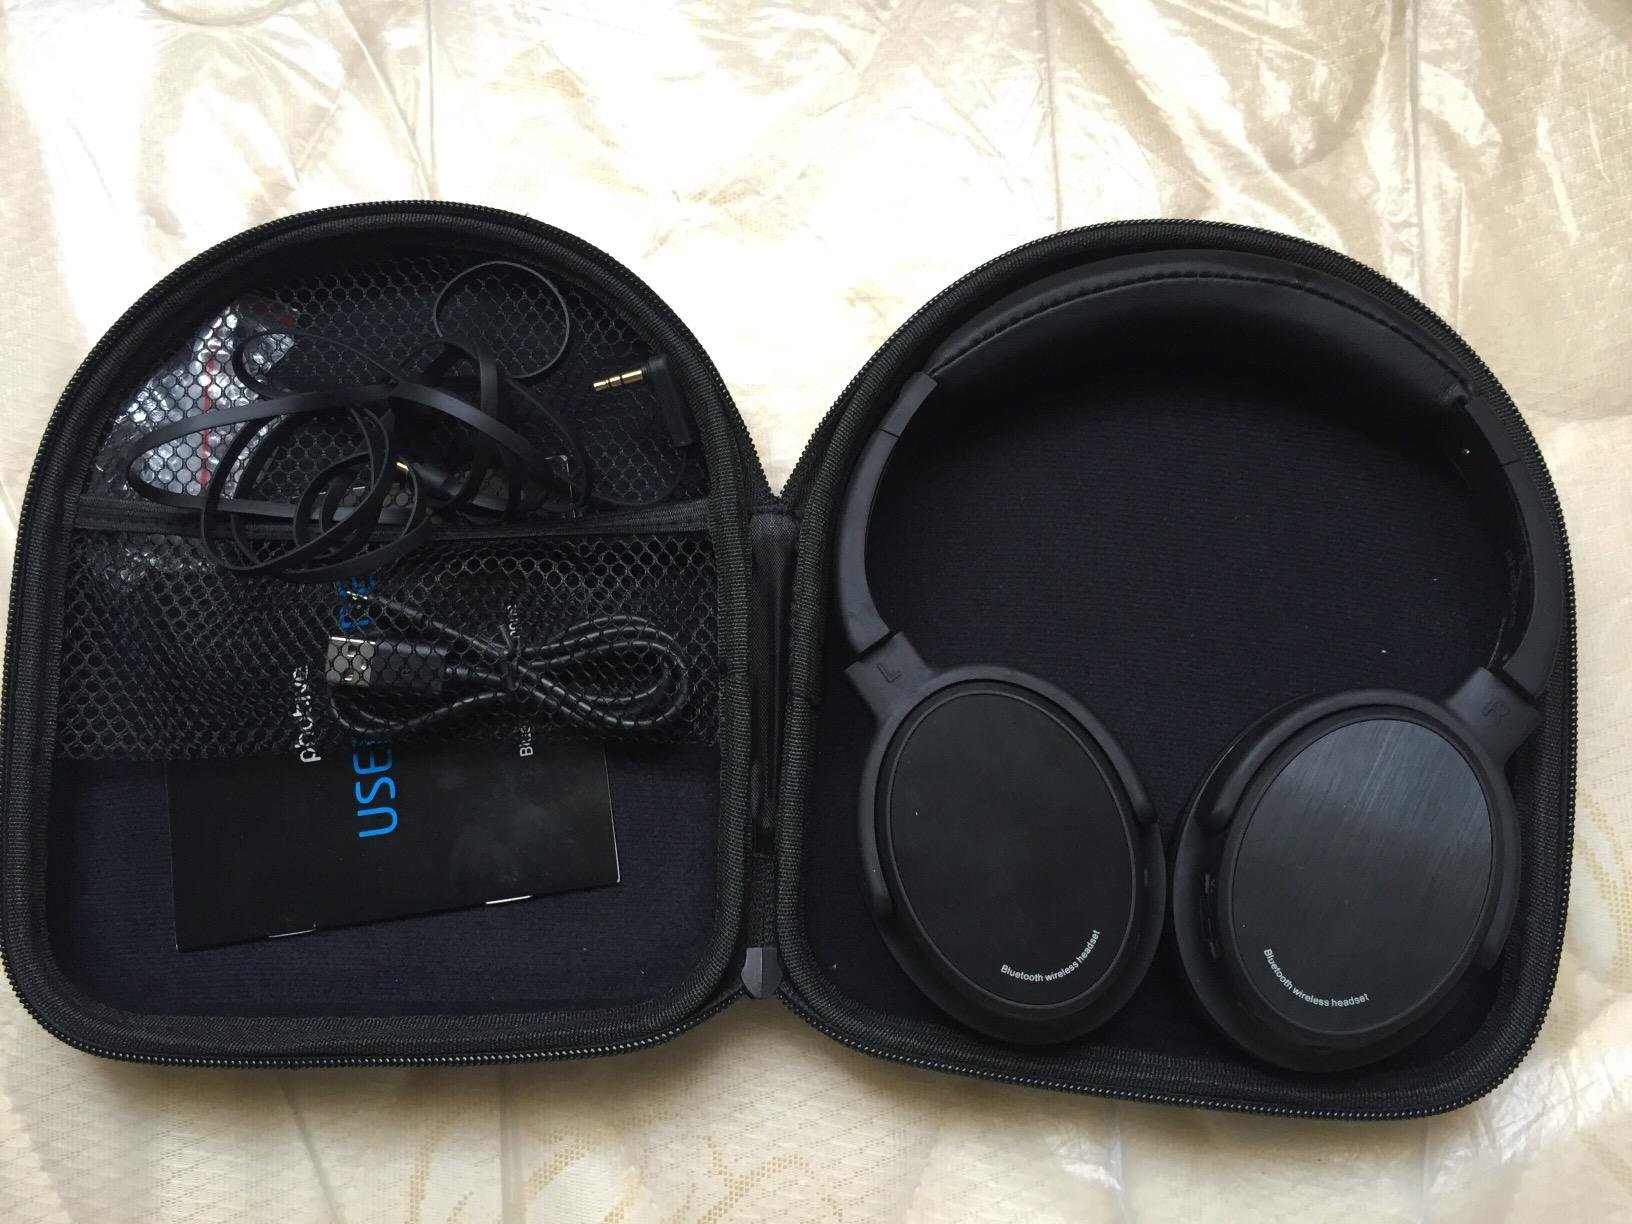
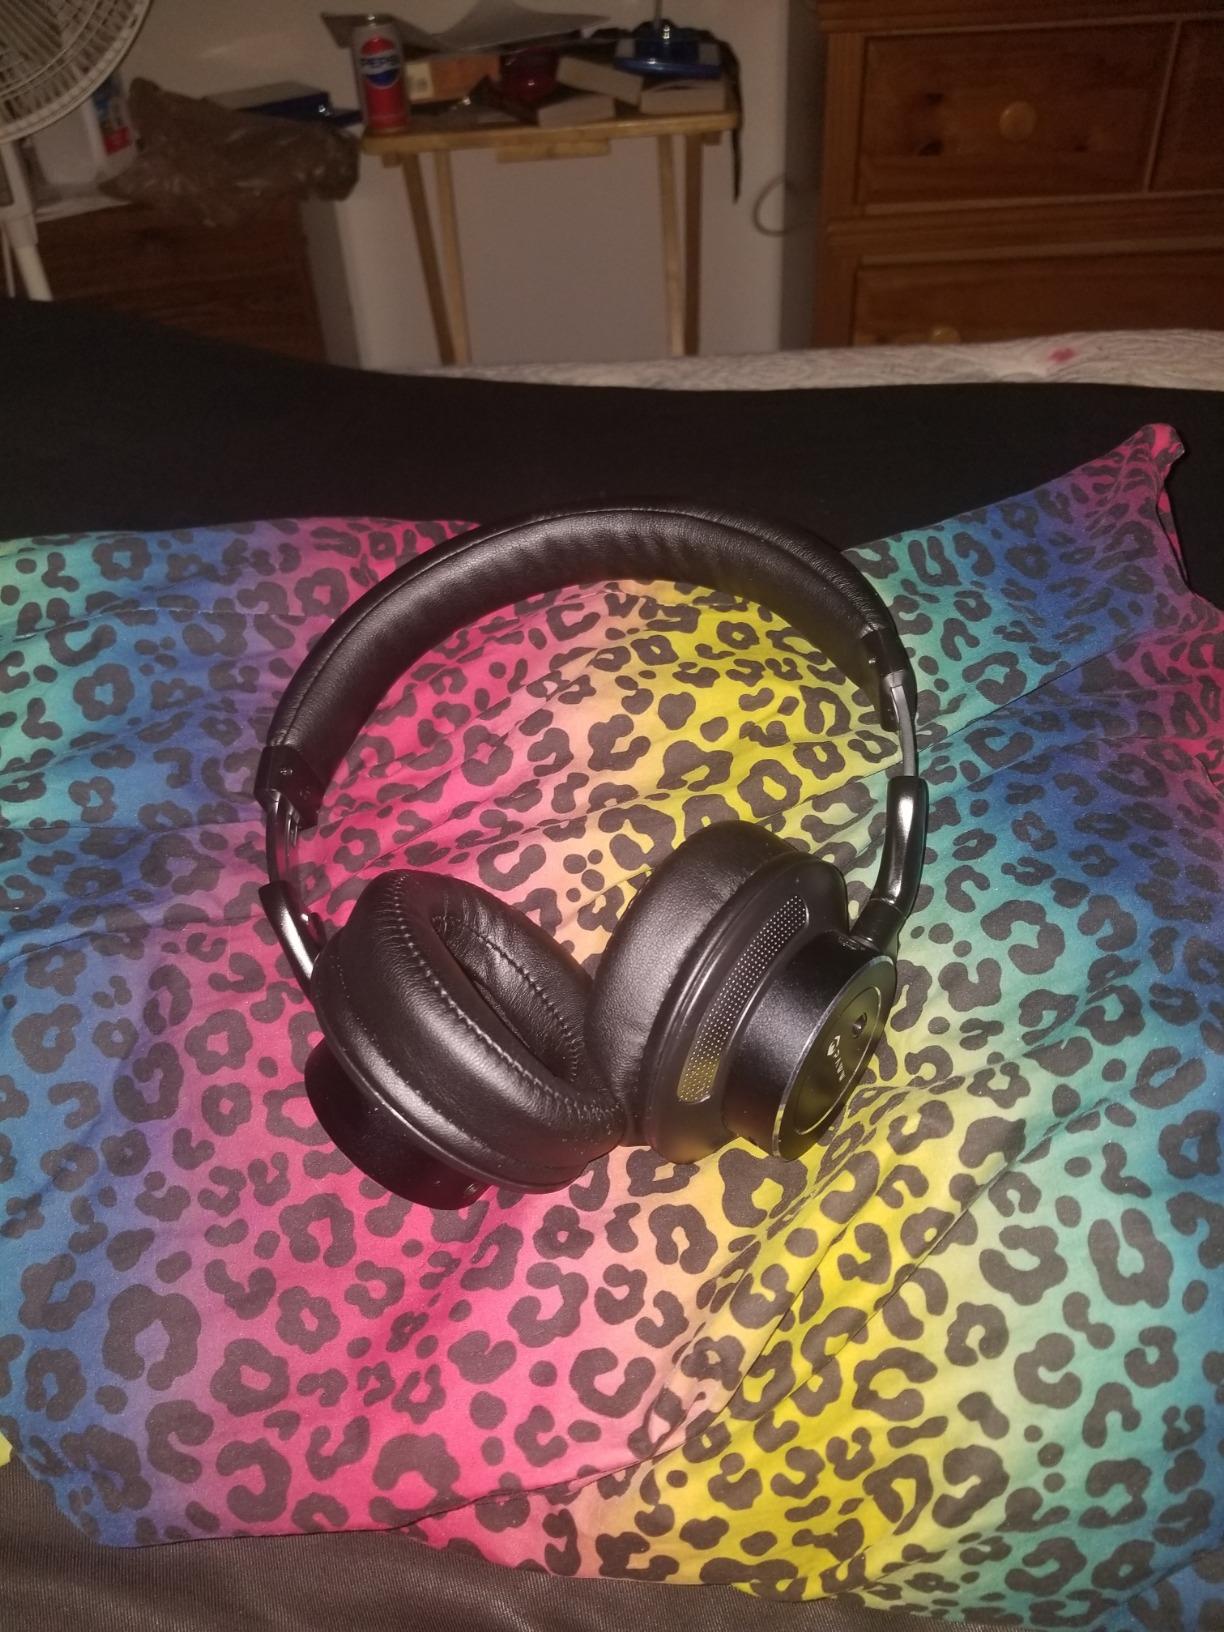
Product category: headphones
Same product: no